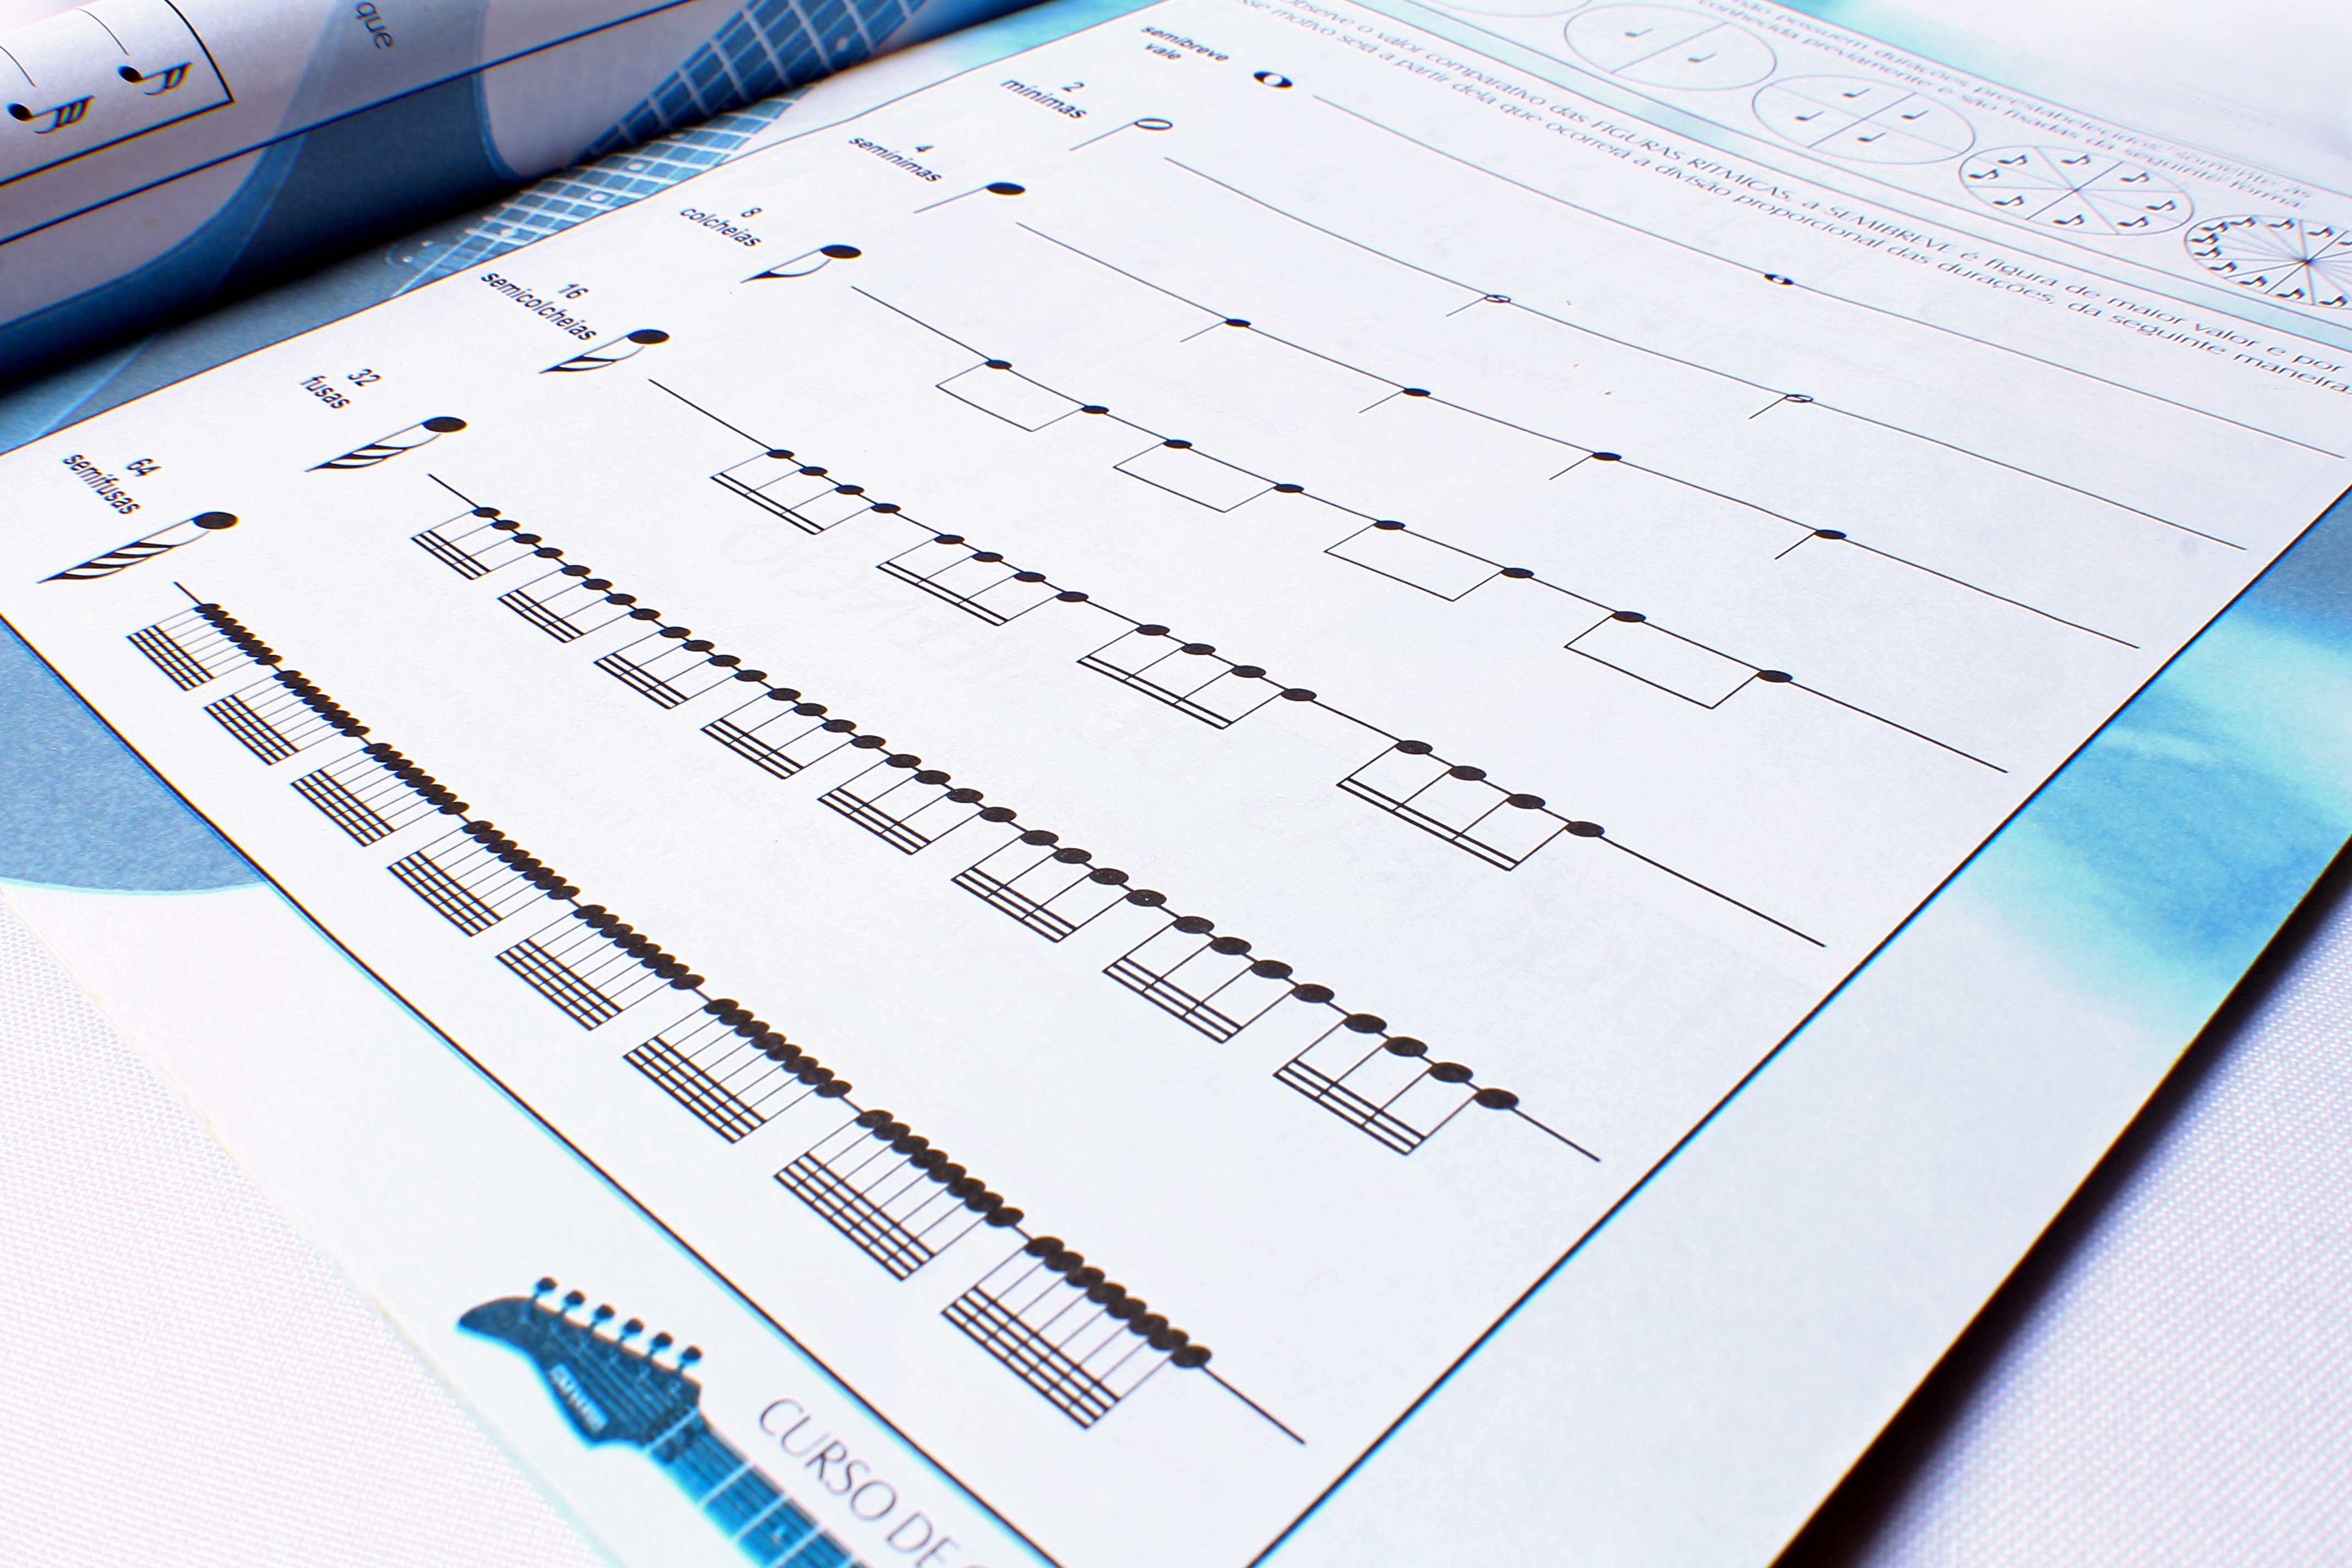
writing, music, line, brand, font, design, text, diagram, handwriting, plan, learning, class, document, lesson, notes, graphic design, music notes